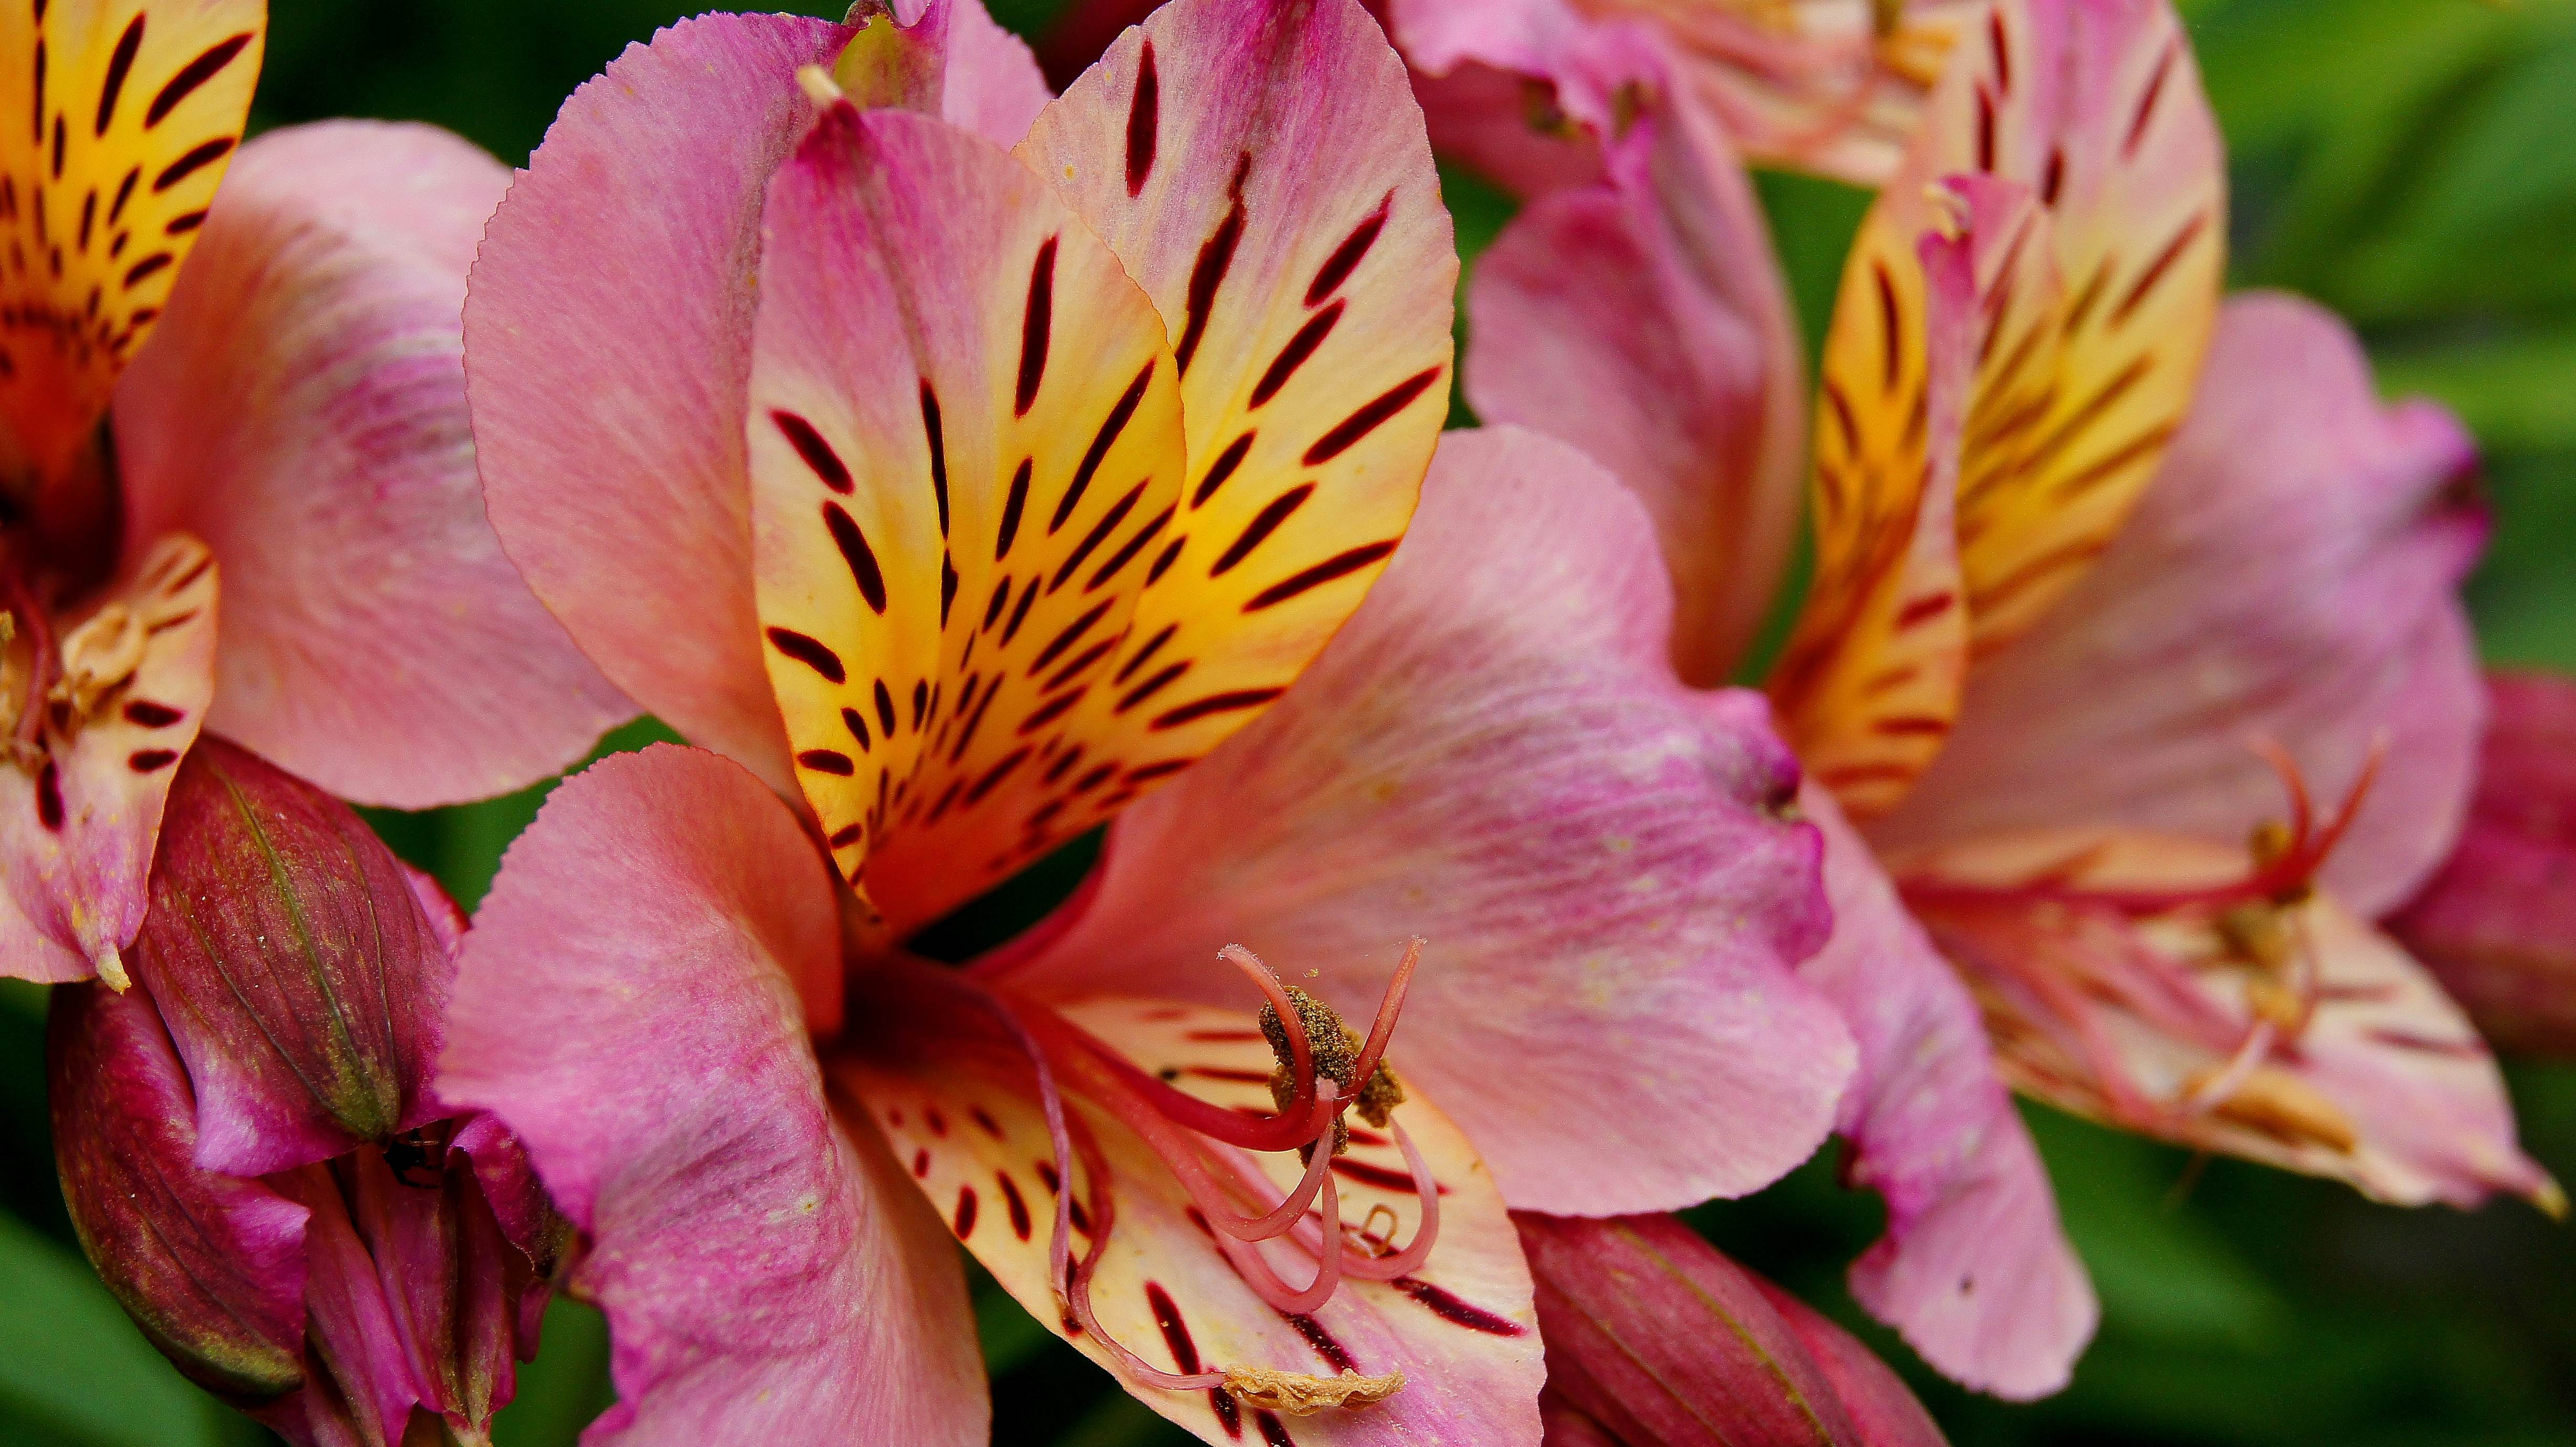
nature, blossom, plant, flower, petal, macro, flora, flowers, naturaleza, flores, lily, ggl1, gaby1, sonyslta55v, macro photography, flowering plant, peruvian lily, land plant, alstroemeriaceae